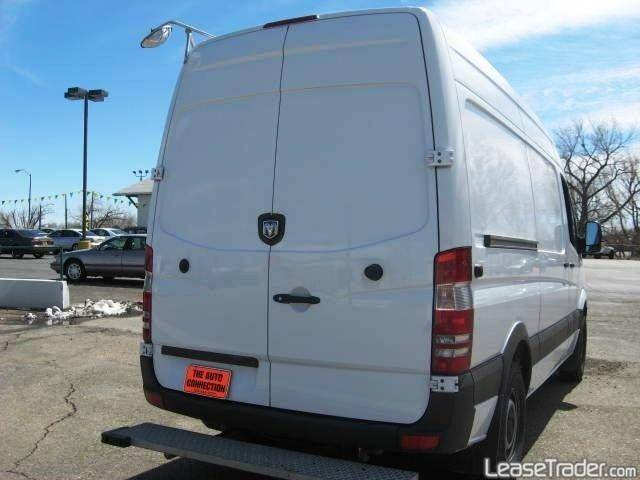
Car model: 2009 Dodge Sprinter Cargo Van